Pichaikkaran

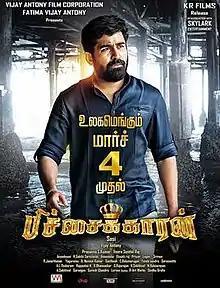
Theatrical release poster

Pichaikkaaran is a 2016 Indian Tamil-language action thriller film written and directed by Sasi, produced by Fatima Vijay Antony and starring Vijay Antony and Satna Titus, Bagavathi Perumal, Vazhakku En Muthuraman, and Dheepa Ramanujam. Antony also composed the music for the film. The story is about Arul (Vijay Antony), a billionaire businessman who leads a 48-day long secret life as a beggar as part of a religious offering to save his hopeless dying mother.